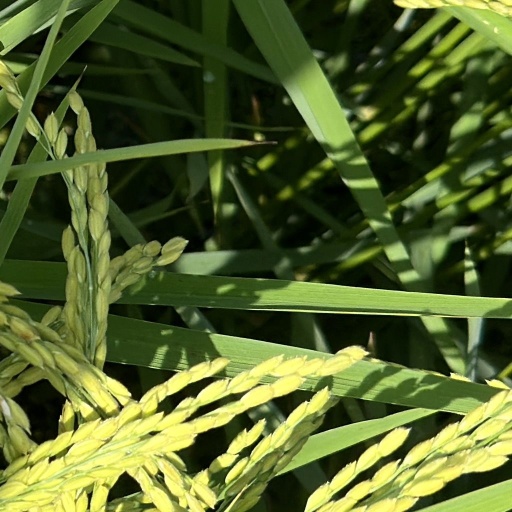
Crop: rice